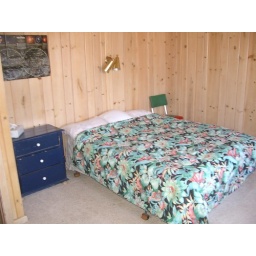
The lower bedroom at our beach house features a queen size bed and a walk in closet.